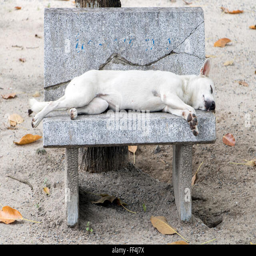
dog sleeping on a bench